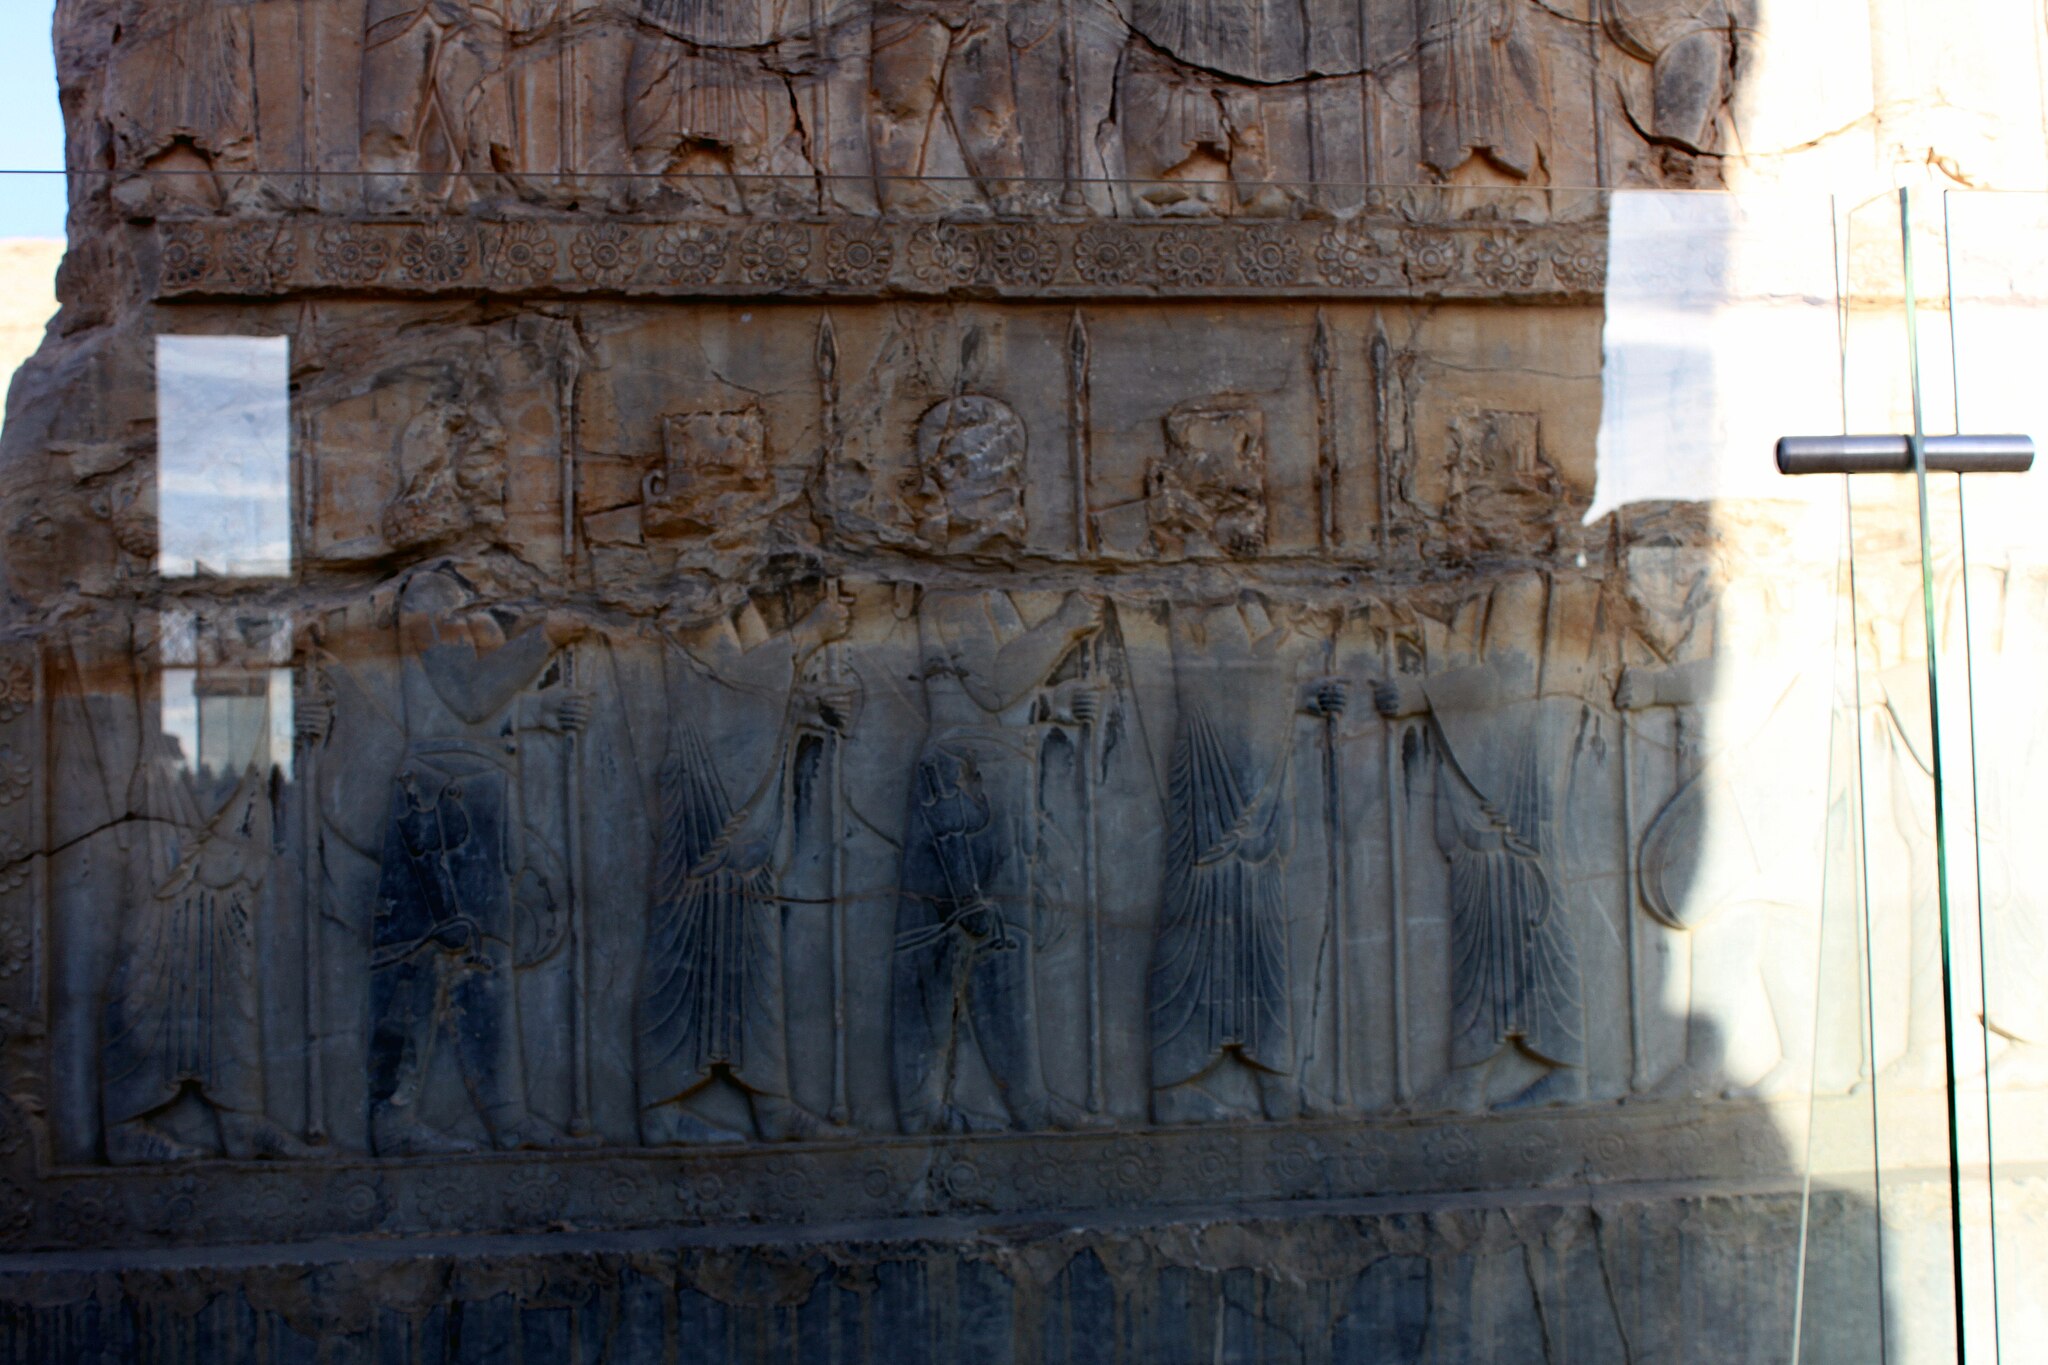
Title: Htt7
Date: 2015-01-09 21:52:13
Categories: Self-published work, Cultural heritage monuments in Iran with known IDs, Uploaded via Campaign:wlm-ir, Reliefs of Achaemenid warriors in Persepolis, Images from Wiki Loves Monuments in Marvdasht, 2015 in Persepolis